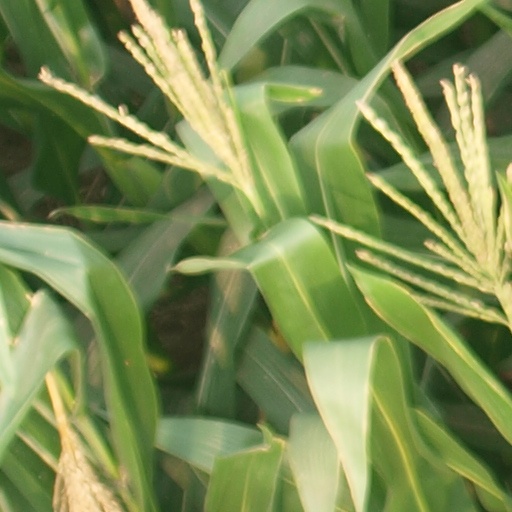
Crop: maize; corn